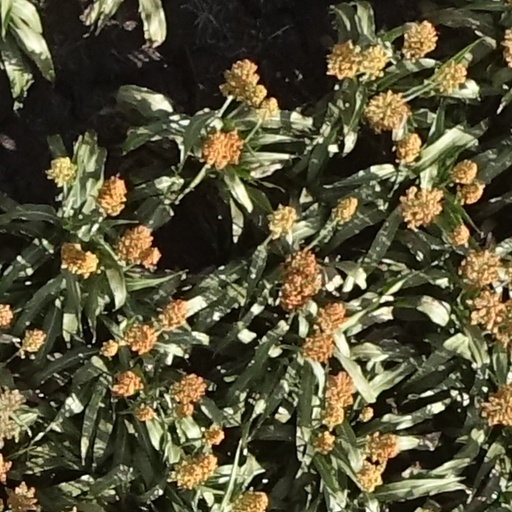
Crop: sorghum